Heuston station

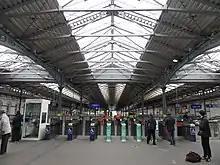
Interior of the station looking towards the track area in 2018

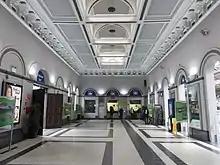
Ticketing area in 2018

Heuston Station, (formerly Kingsbridge Station) also known as Dublin Heuston, is one of Dublin's largest railway stations and links the capital with the south, southwest and west of Ireland. It is operated by Iarnród Éireann (IÉ), the national railway operator. It also houses the head office of its parent company, Córas Iompair Éireann (CIÉ). The station is named in honour of Seán Heuston, an executed leader of the 1916 Easter Rising, who had worked in the station's offices.